Beverly Wills

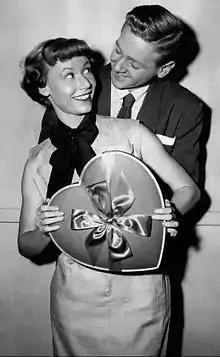
Wills and Tom Peters on the set of "I Married Joan", 1954.

She was born in 1933 as Beverly Josephine Williams in Los Angeles to actress and comedian Joan Davis and actor and writer Si Wills. Wills made her film debut in "George White's Scandals" (1945) when she was age 11. "Mickey" (1948) followed three years later.